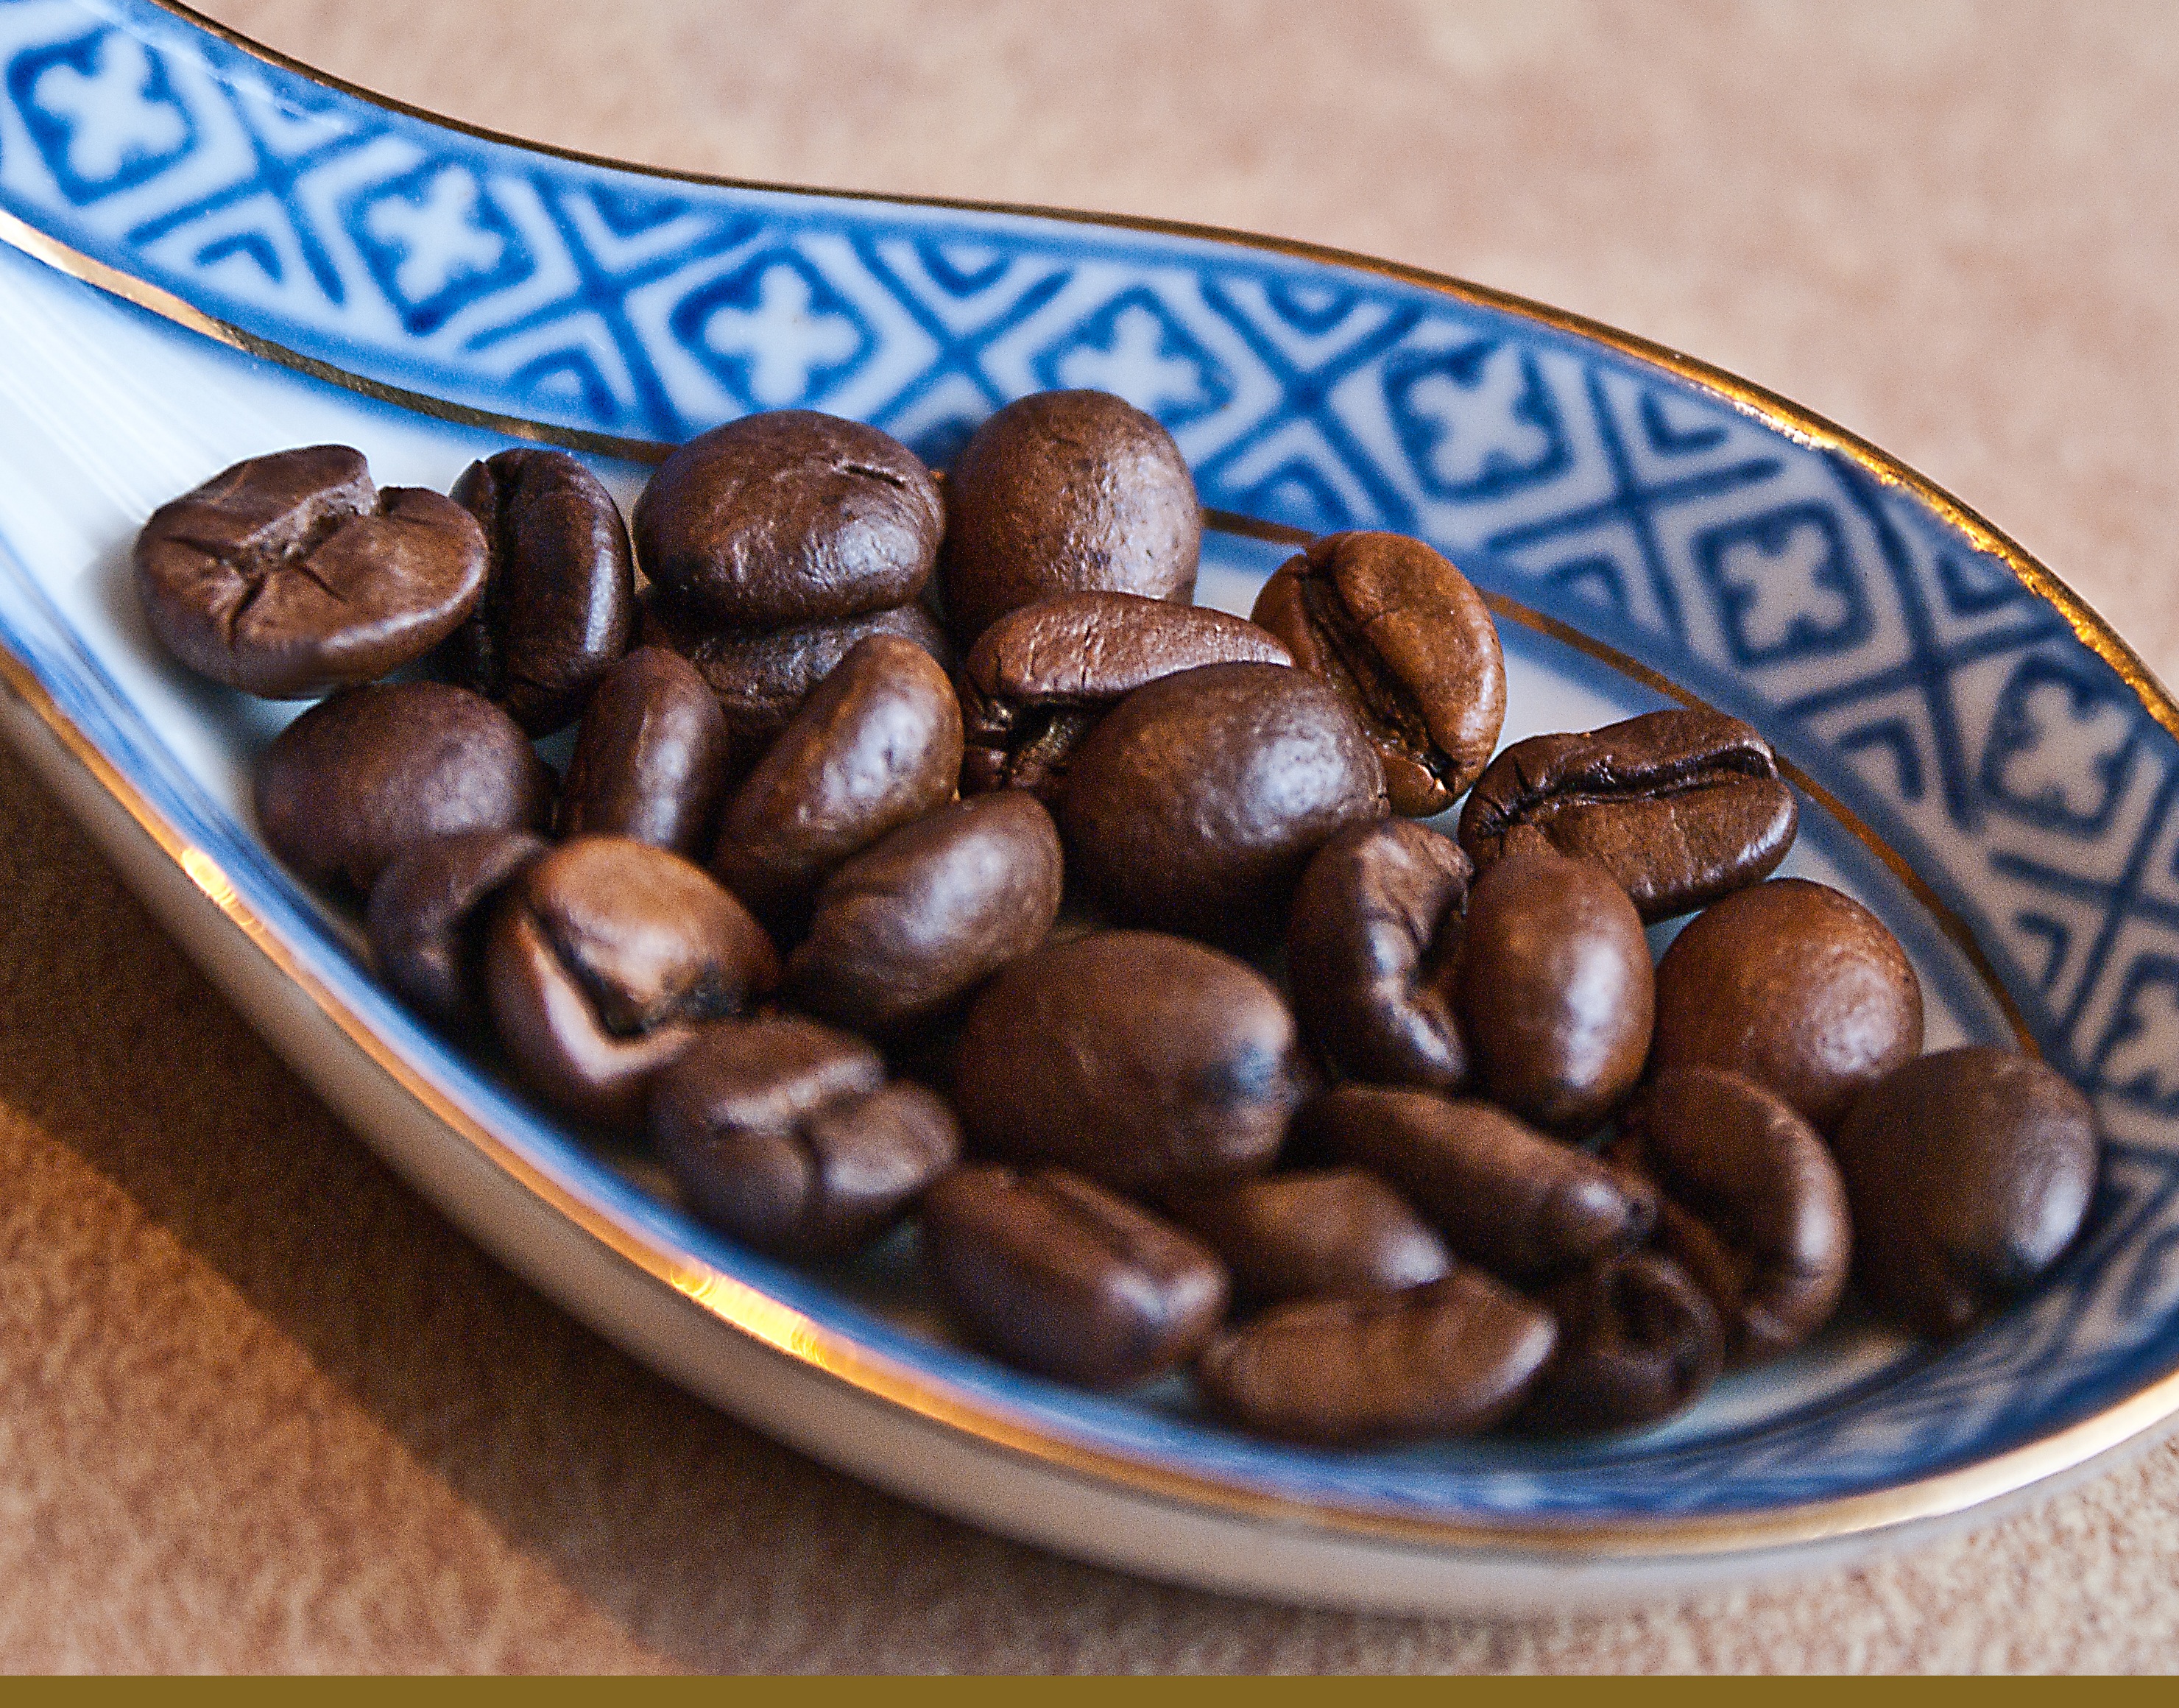
coffee, food, produce, consumption, closeup, chocolate, dessert, caffeine, roasting, hazelnut, pleasure, arabica, chestnut, drinking coffee, coffee beans, stimulant, roasted coffee, the variety of coffee, grain coffee, robusta, fresh coffee, the consumption of, preparation of coffee, the aroma of coffee, chocolate truffle